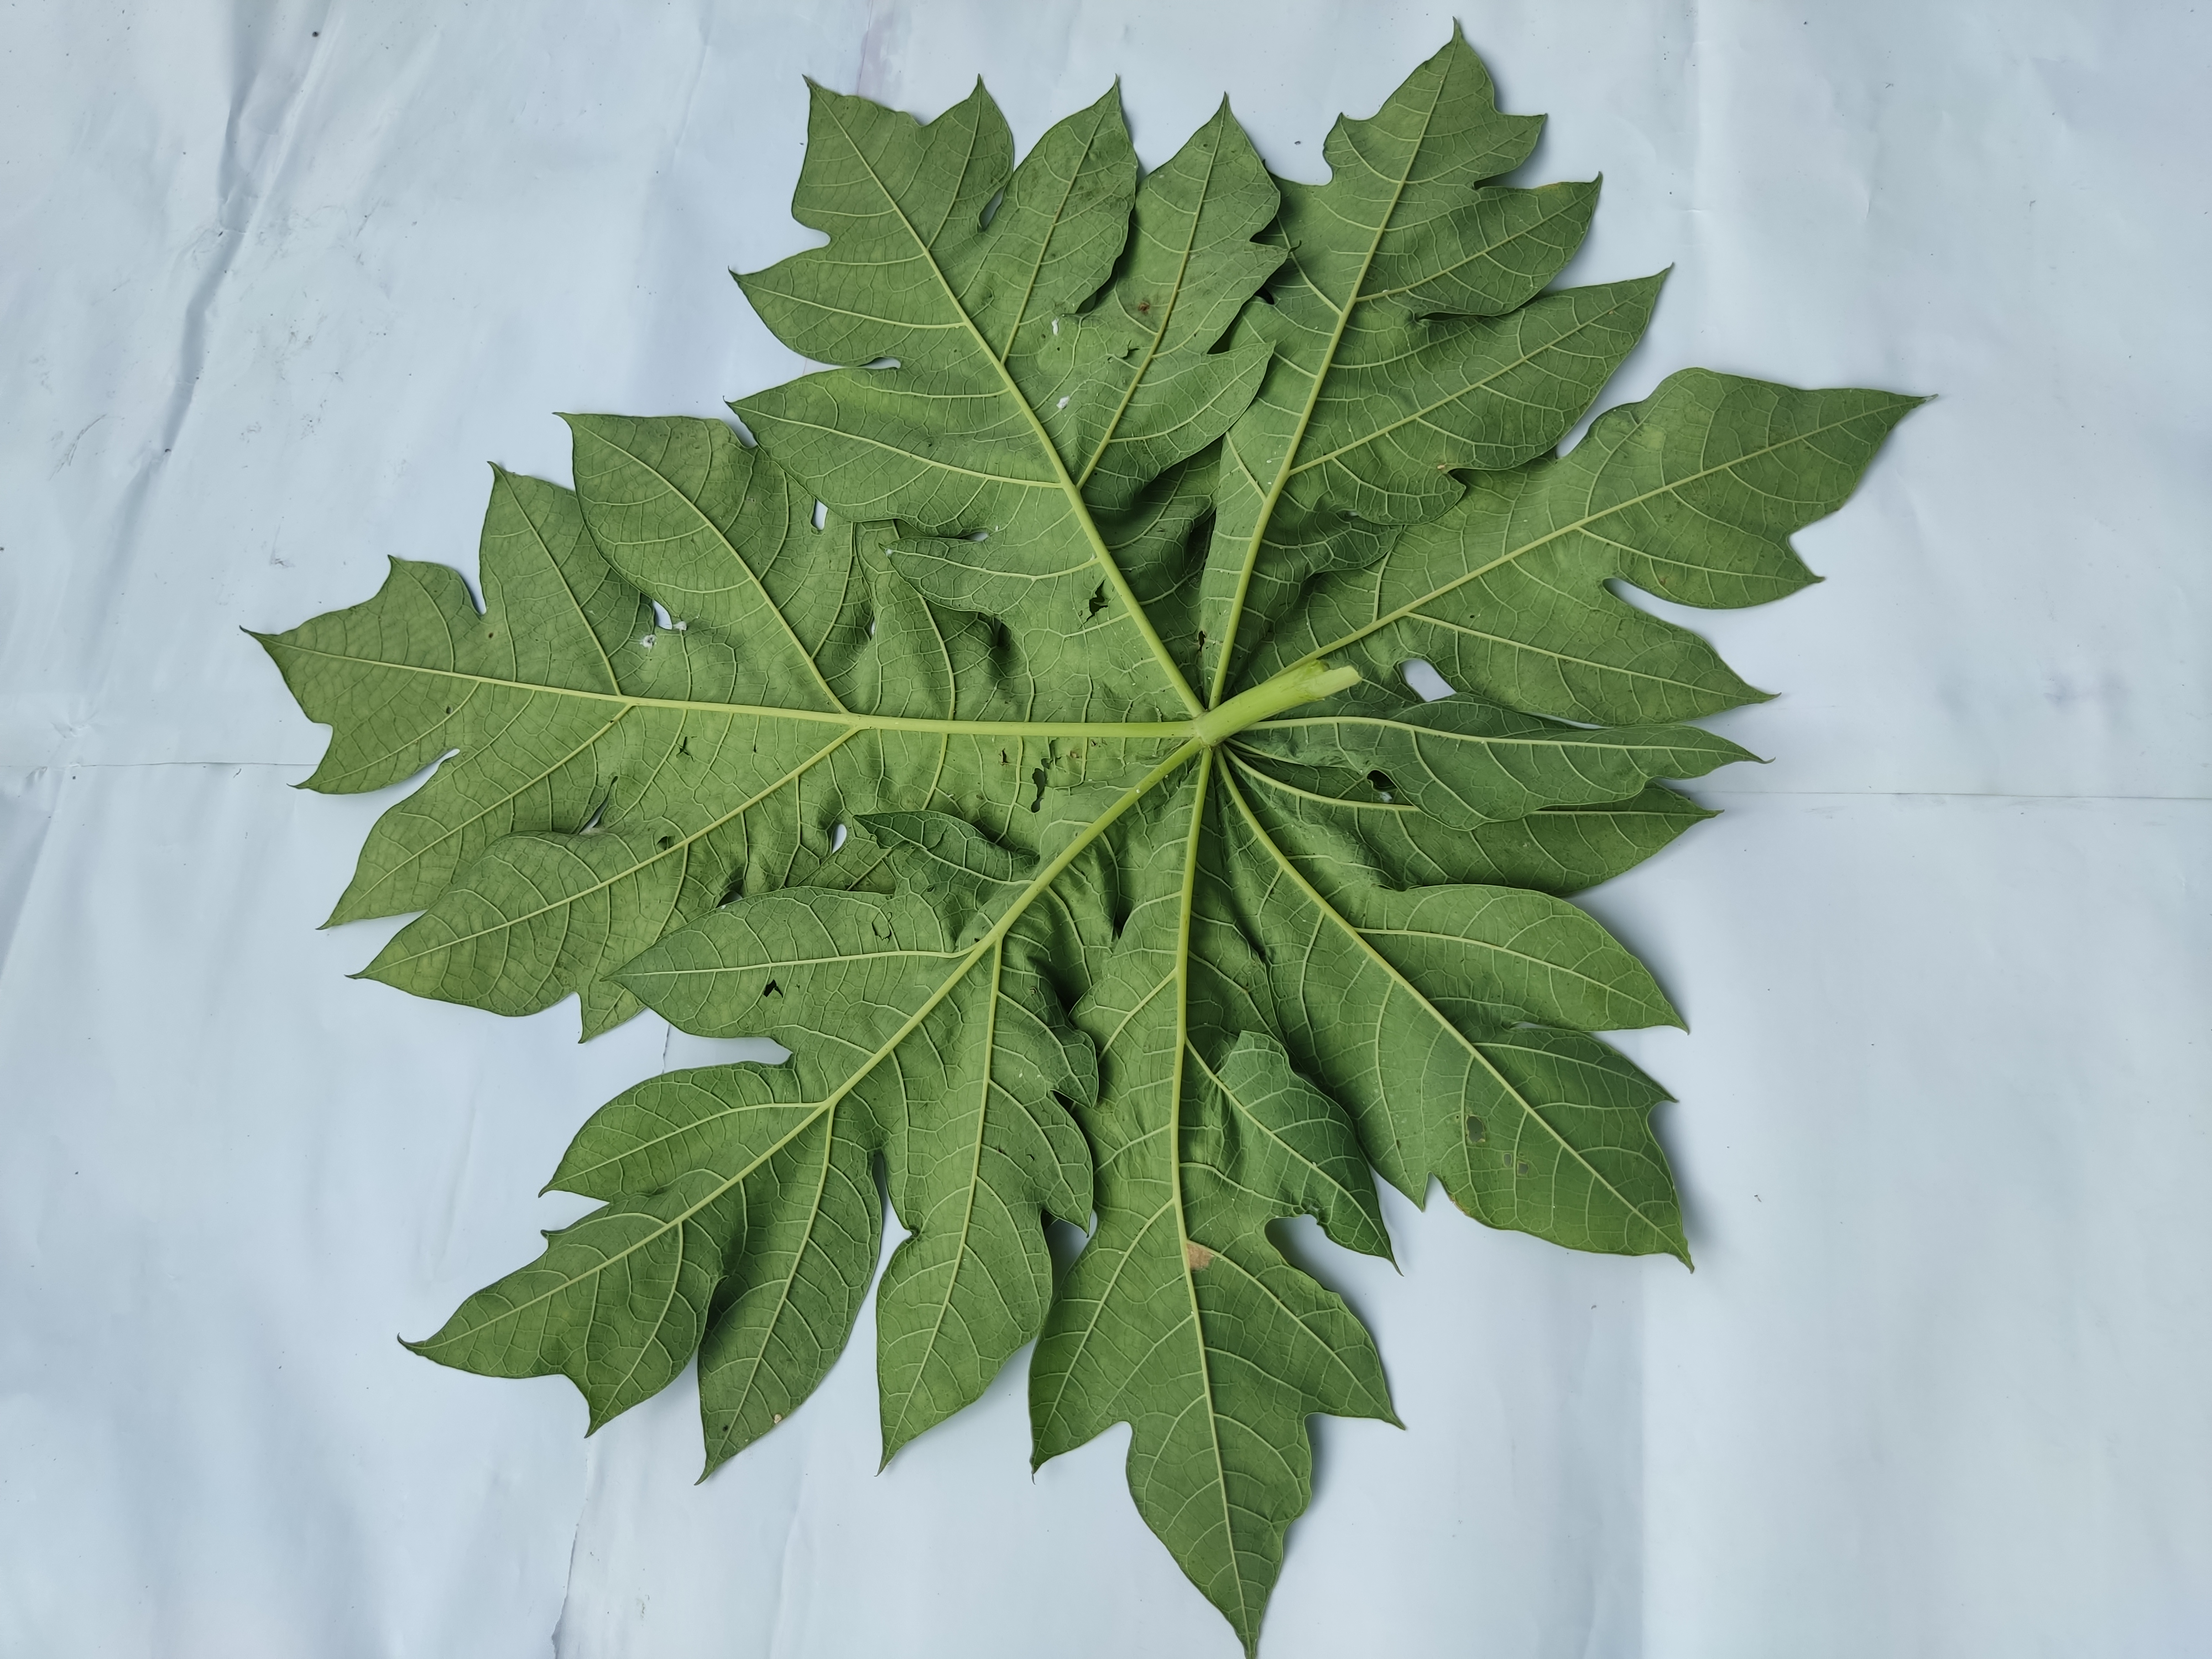
Label: Ring Spot